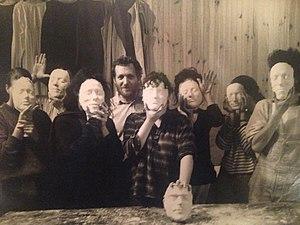
Pierangelo ( Piero ) SUMMA lors d'un atelier, années 1980
Pierangelo Summa, connu aussi sous le nom de Piero Summa, est un metteur en scène, sculpteur de masques, et marionnettiste italien. Il est considéré comme étant l'un des chefs de file du mouvement théâtral italien des années 70.